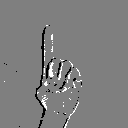
ASL letter: z